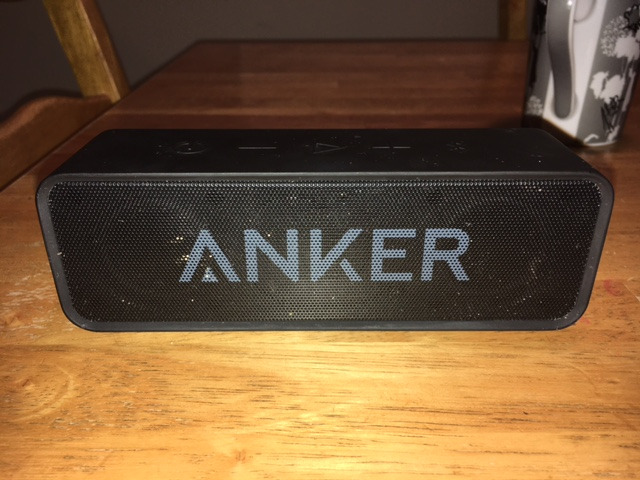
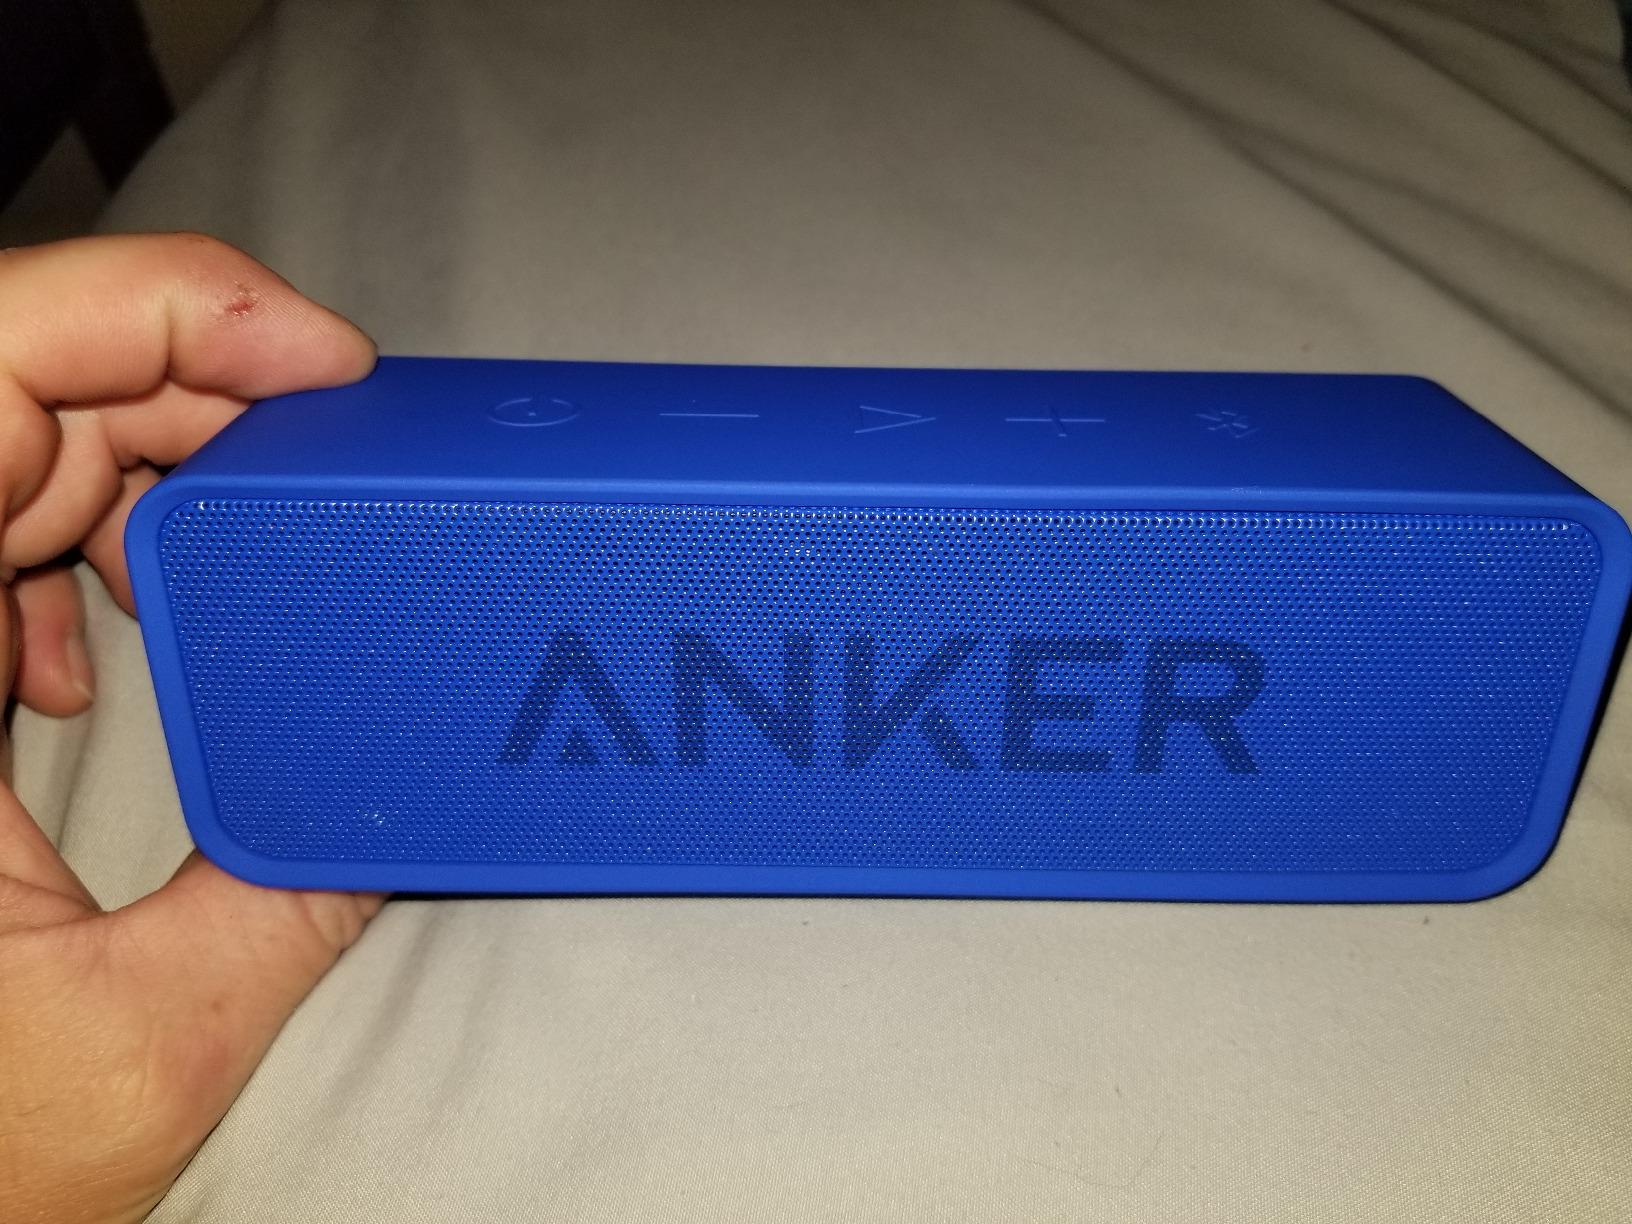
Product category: speaker
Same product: no